Conus magus

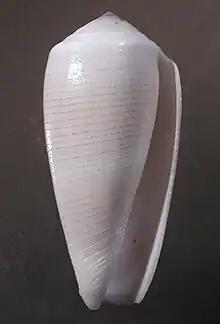
"Conus magus" (syn.:"Conus fulvobullatus") shows the variability in pattern and color of this species

The size of an adult shell varies between 16 mm and 94 mm. This common species is very variable in pattern and shade of coloring and embraces a large synonymy. The moderate spire is striate. The body whorl is long and rather cylindrical, closely striate below. The color of the shell is white, clouded with bluish ash, orange-brown, chestnut or chocolate, everywhere encircled by narrow chocolate interrupted lines, often separated into somewhat distant dots The middle of the body whorl is usually irregularly fasciate with white. The spire is tessellated with chestnut or chocolate.